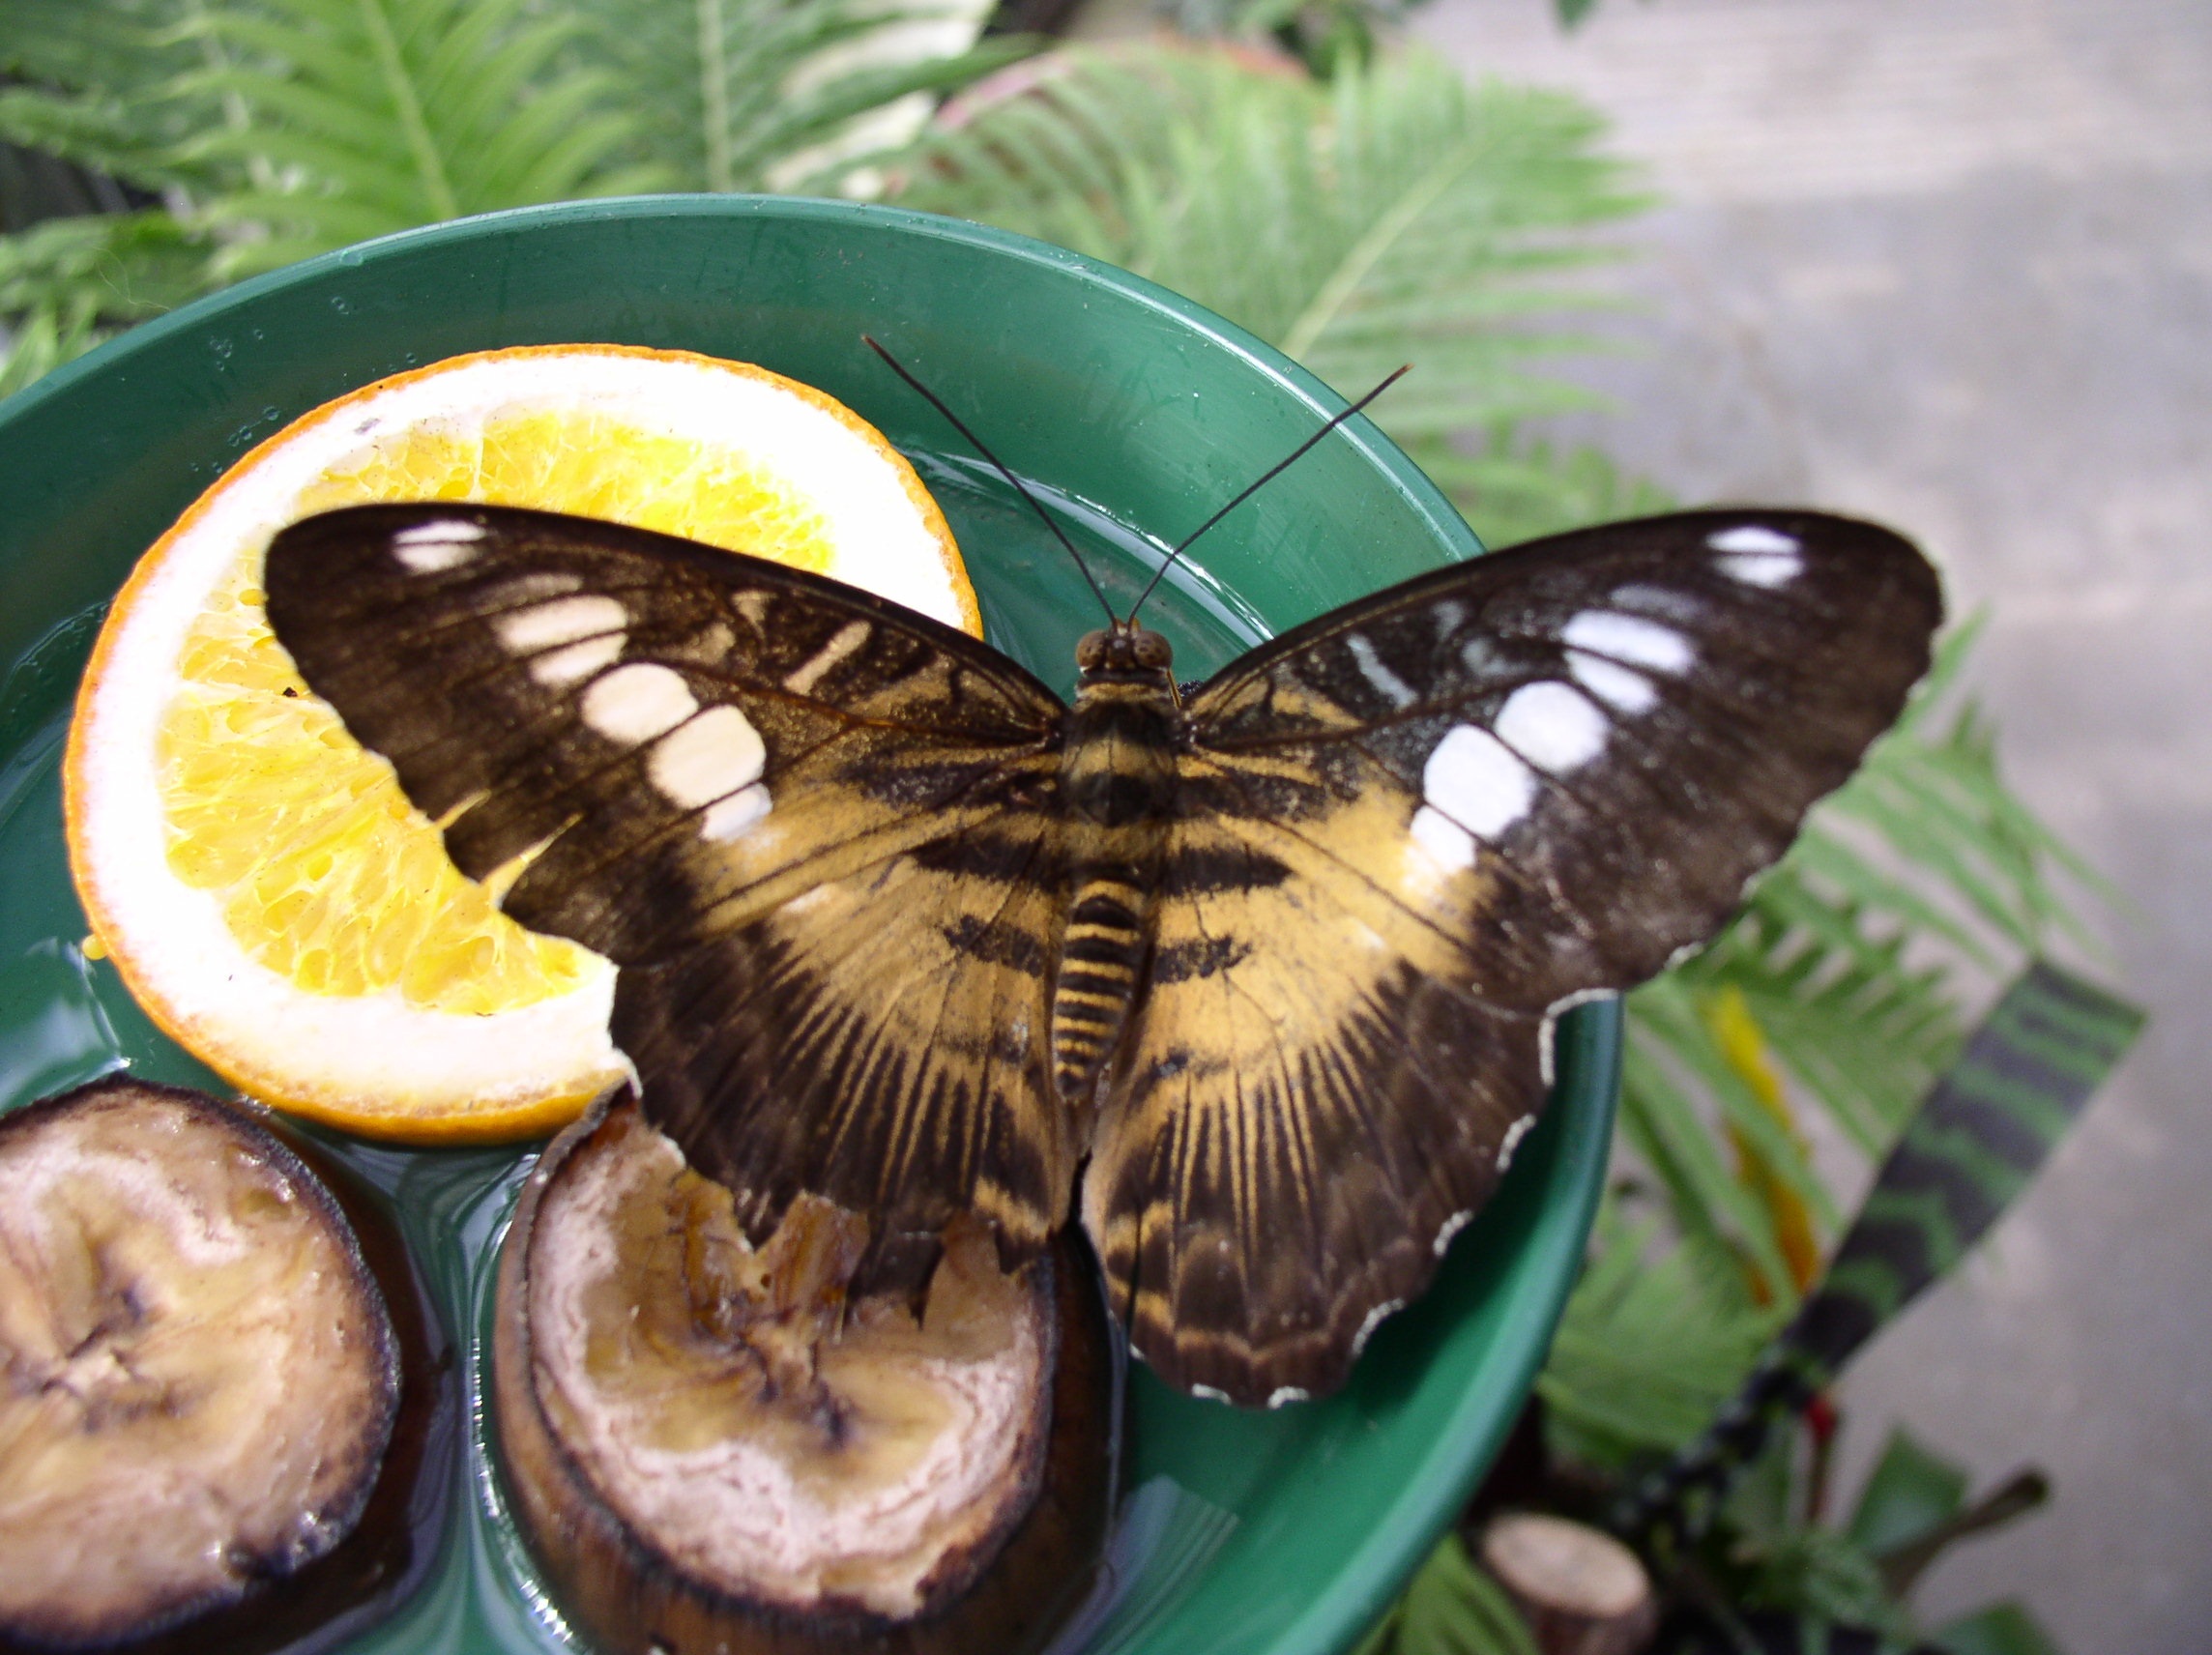
nature, insect, butterfly, fauna, invertebrate, more, hamm, ruhr area, local recreation, industrial park, maximilian park, moths and butterflies